Freeganism

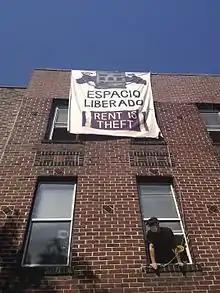
A freegan in a squatted building in New York City

Just as freegans argue food waste should be recovered and redistributed, many argue that unoccupied buildings are a form of "waste" to be reclaimed. Squatting was widespread in Western Europe as well as parts of the United States in the 1980s and 1990s, and activists used squatted buildings not only for housing but also to create community centers, pirate radio stations, or free schools. A widespread crackdown by municipalities closed many squats and legalized the remainder in the 1990s—the moment when freeganism was emerging—and so it is thus difficult to know how many people are involved in this activity. While research with freegans consistently shows that they "endorse" squatting, in practice, freegan living situations vary, ranging from trading work for rent to traditional home ownership.